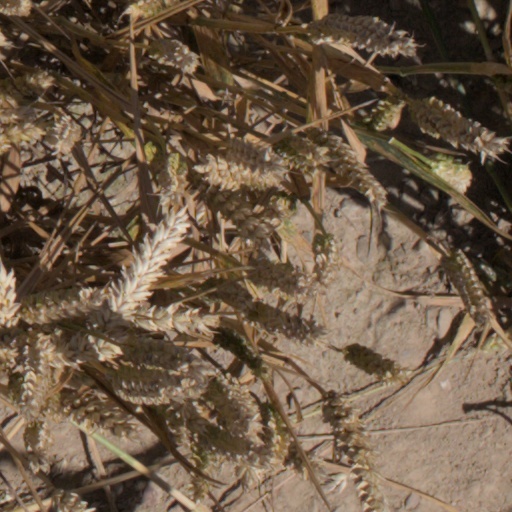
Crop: wheat